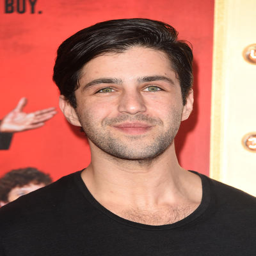
actor at the premiere of romantic comedy film .